Case Closed season 6

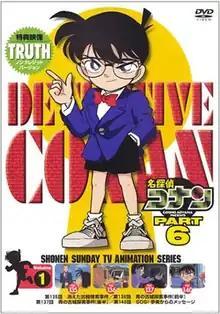
The cover of the first DVD compilation for season six of "Detective Conan" released by Shogakukan

The sixth season of the "Case Closed" anime was directed by Yasuichiro Yamamoto and produced by TMS-Kyokuichi and Yomiuri Telecasting Corporation. The series is based on Gosho Aoyama's "Case Closed" manga series. In Japan, the series is titled but was changed due to legal issues with the title "Detective Conan". The episodes' plot follows the adventures of Conan Edogawa.